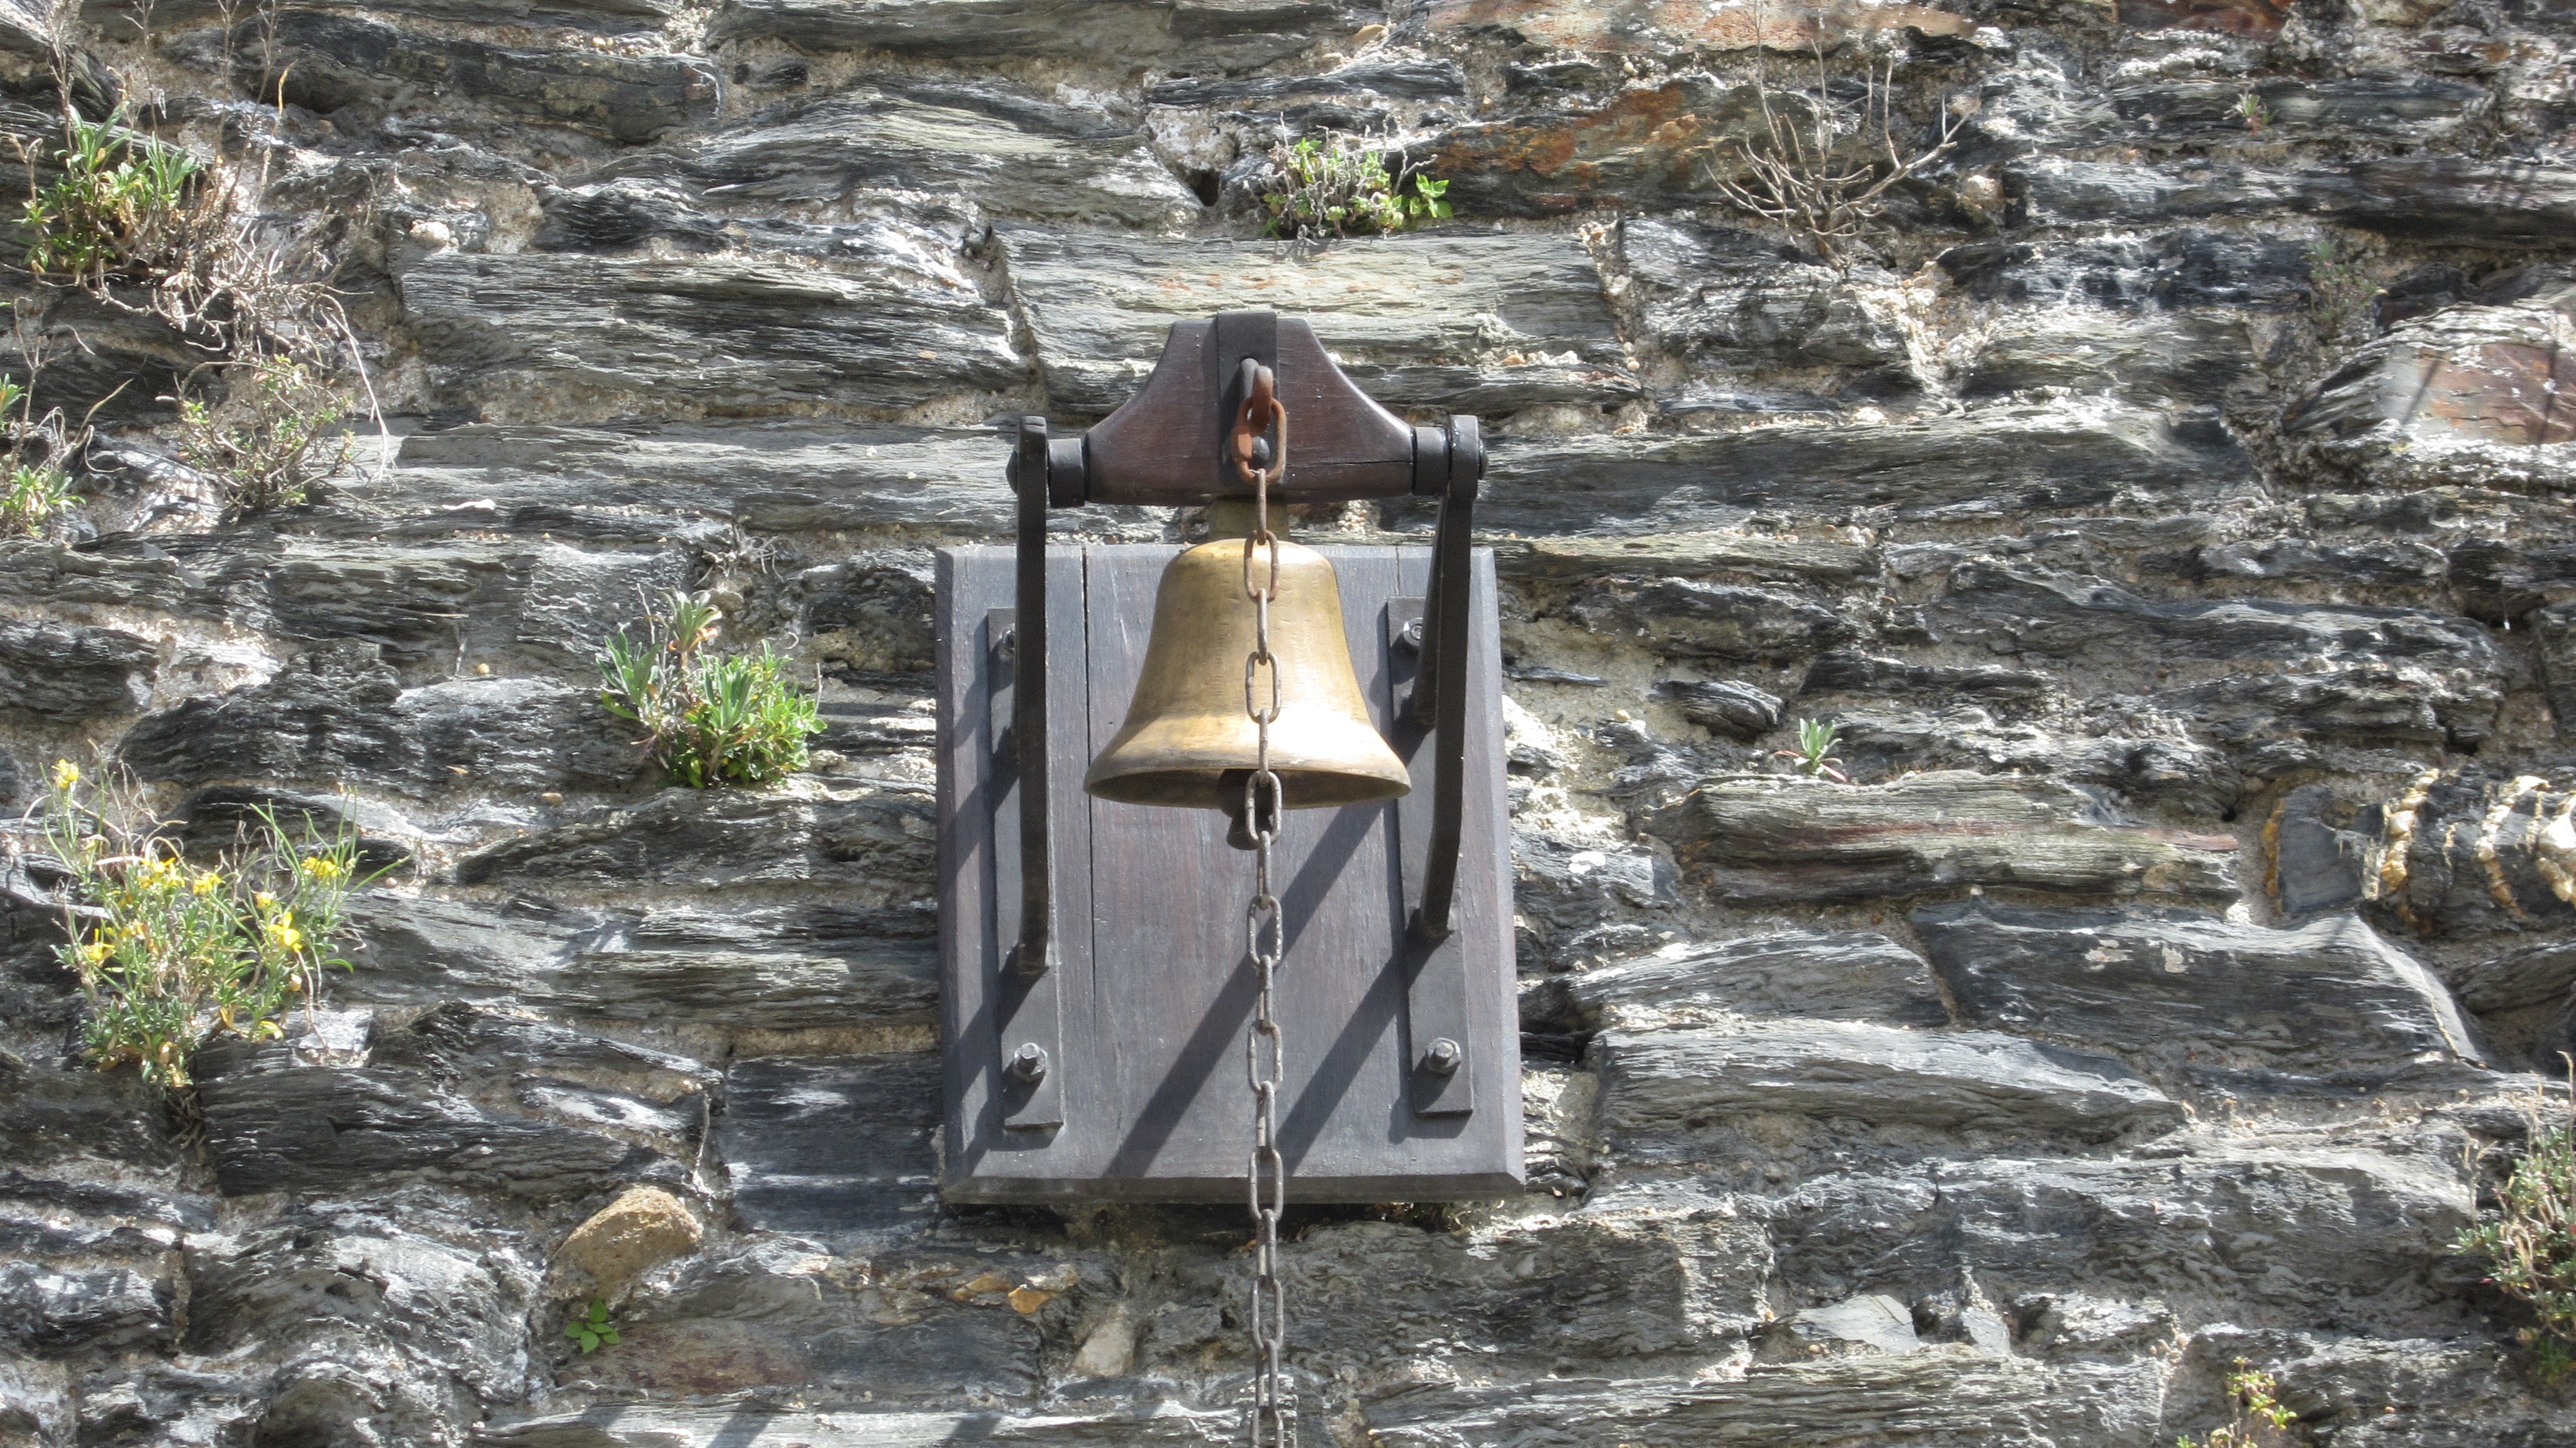
old, wall, bell, monastery, shrine, roche, water feature